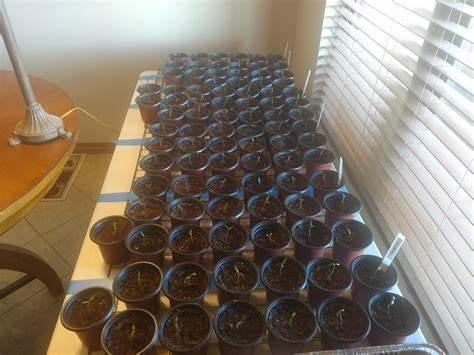
Mkulima huotesha miche katika vikopo vyeusi vilivyojazwa udongo ili iweze kuwa rahisi kwa yeye kupandikiza katika shamba lake, hivyo vifuko hivi humwakikishia mkulima mbegu iliyopandwa kuwa ni bora au sio bora.